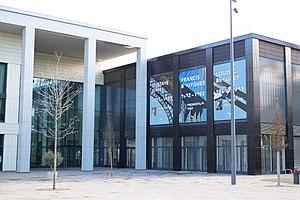
Vue sur le bâtiment Francis Bouygues de CentraleSupélec, composante de l'université Paris-Saclay depuis le Carré des Sciences.
CentraleSupélec est l'une des 205 écoles d'ingénieurs françaises accréditées au 1ᵉʳ septembre 2019 à délivrer un diplôme d'ingénieur et est un « établissement-composante » de l'Université Paris-Saclay.
L'université Paris-Saclay est une université française créée le 6 novembre 2019 par décret paru au Journal officiel en tant qu'établissement expérimental public à caractère scientifique, culturel et professionnel. Elle est l'une des douze universités parisiennes, héritière de l'université Paris-Sud-XI, créée le 1ᵉʳ janvier 1971.
Paris-Saclay est un pôle scientifique et technologique en cours d'aménagement à vingt kilomètres au sud de Paris, sur une zone couvrant 27 communes des départements de l'Essonne et des Yvelines. Sa construction, lancée en 2006, doit durer quinze à vingt ans pour permettre de regrouper à terme entre 20 et 25 % de la recherche scientifique française. Le projet Paris-Saclay vise à regrouper organismes de recherche, grandes écoles, universités et entreprises privées afin de créer un pôle d'excellence scientifique et technique de dimension internationale, comparable à la Silicon Valley ou à la région de Cambridge.